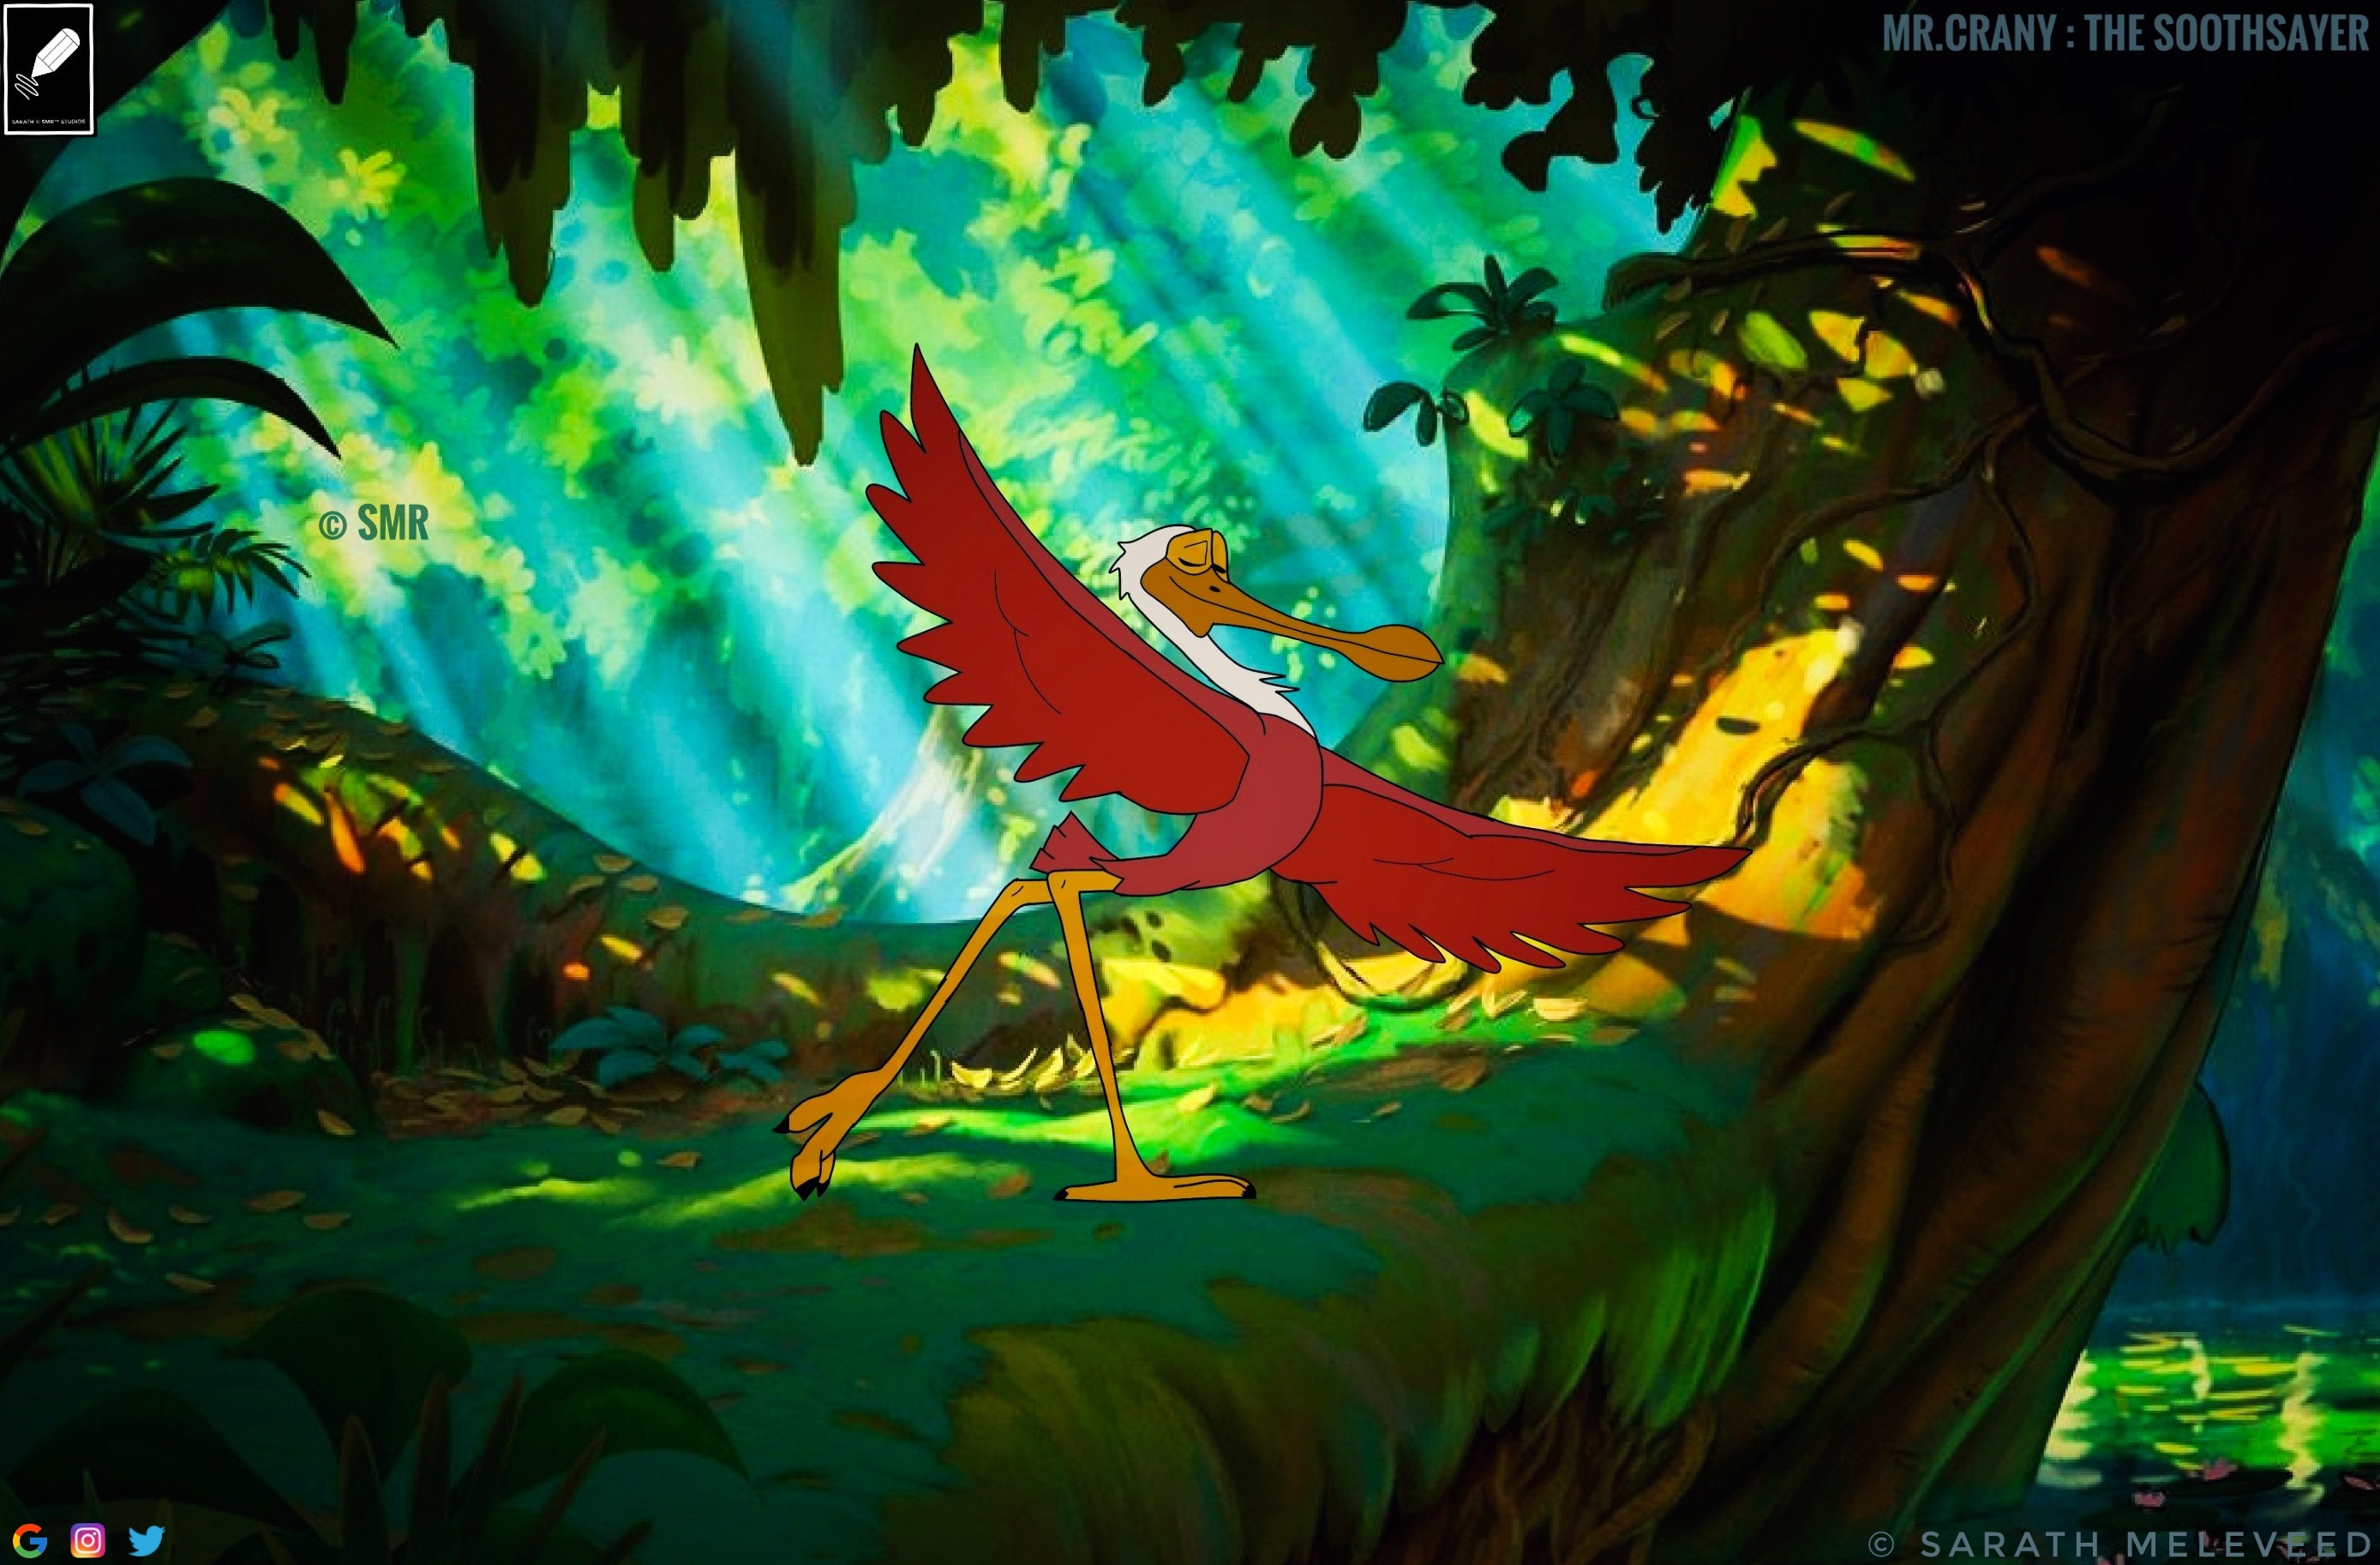
art, painting, drawing, landscape, nature, comic, kids, cartoon, character, cg artwork, illustration, fictional character, screenshot, graphics, graphic design, games